Marley & Me (film)

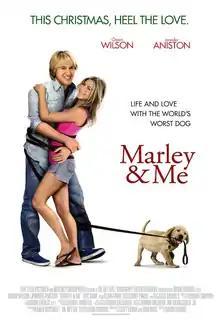
Theatrical release poster

Marley & Me is a 2008 American comedy-drama film directed by David Frankel from a screenplay by Scott Frank and Don Roos, based on the 2005 memoir of the same name by John Grogan. The film stars Owen Wilson and Jennifer Aniston as the owners of Marley, a Labrador retriever.